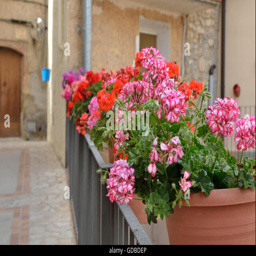
street decorated with flowers in the pots